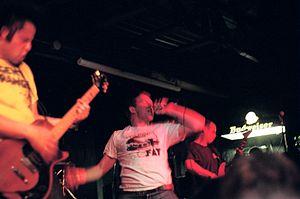
Le punk hardcore canadien a émergé au début des années 1980. Il se caractérise par un son plus lourd, plus rapide que le punk rock canadien qui le précède. Le punk hardcore est un genre et une culture du punk rock ayant émergé à la fin des années 1970. L'origine du terme « punk hardcore » est incertaine. Le groupe originaire de Vancouver D.O.A. popularise possiblement le terme grâce à son album Hardcore '81 en 1981. L'histoire du hardcore Steven Blush explique que le terme « hardcore » signifie une « fatigue » exprimée à l'encontre du punk et de la new wave. Blush explique également que le terme se réfère à une « forme extrême : le punk le plus absolu. »